Franz Schnabel

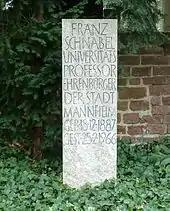

The grave of his parents Karl and Maria ("née" Guillemin) as well as his sister Katharina were laid to rest. Next to Schnabel, his sister Maria (1889-1971) was buried, who took care of him for decades.